Alternative model

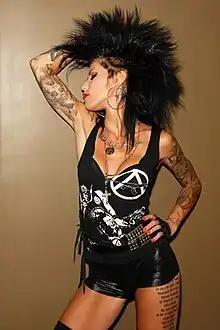
Malice McMunn, with her trademark mohawk.

Alternative modeling is a branch of the modeling industry that features models who do not conform to mainstream ideals of beauty. Alternative models are often niche-specific, with a personal style that represents subcultures like goth, steampunk, and fetishism. An alternative model may, for example, be tattooed, pierced, or have other body modifications, have distinctively subcultural hair such as being shaved, dyed a distinctively unnatural color, or styled into a mohawk or dreadlocks. Alternative modeling can be clothed or unclothed.